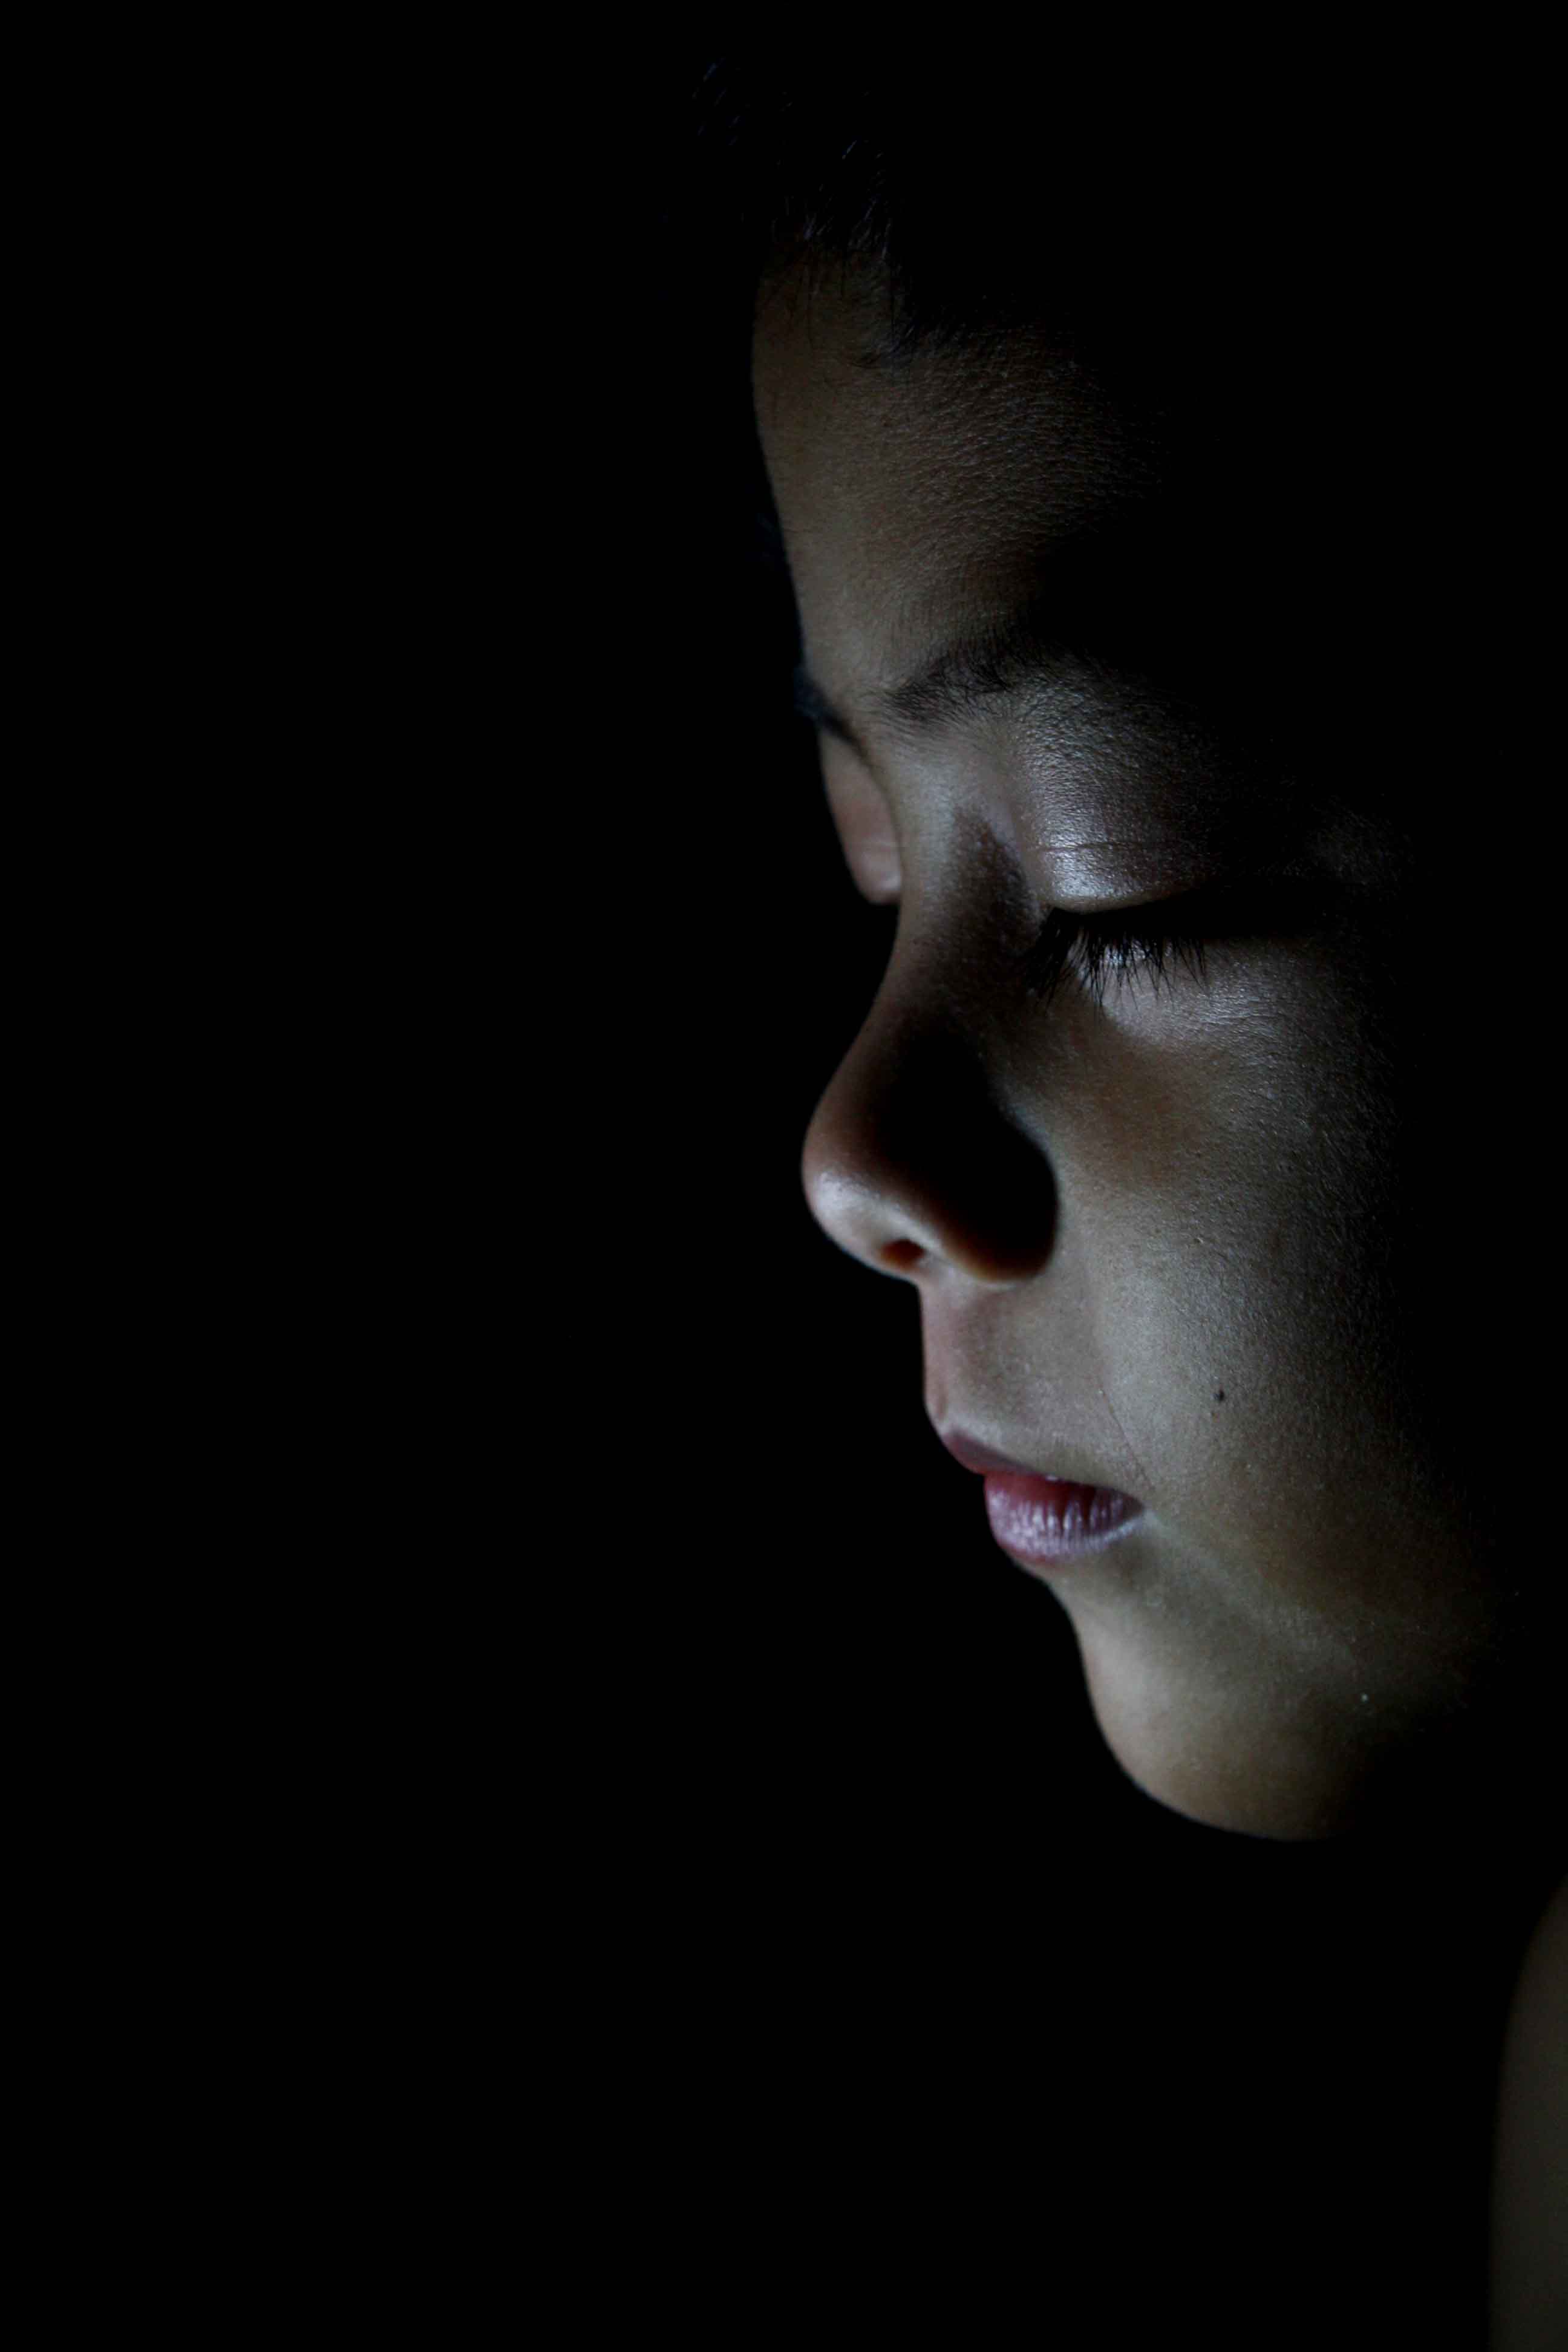
person, black and white, portrait, model, young, child, darkness, monochrome, face, nose, eye, head, beauty, organ, emotion, sense, monochrome photography, portrait photography